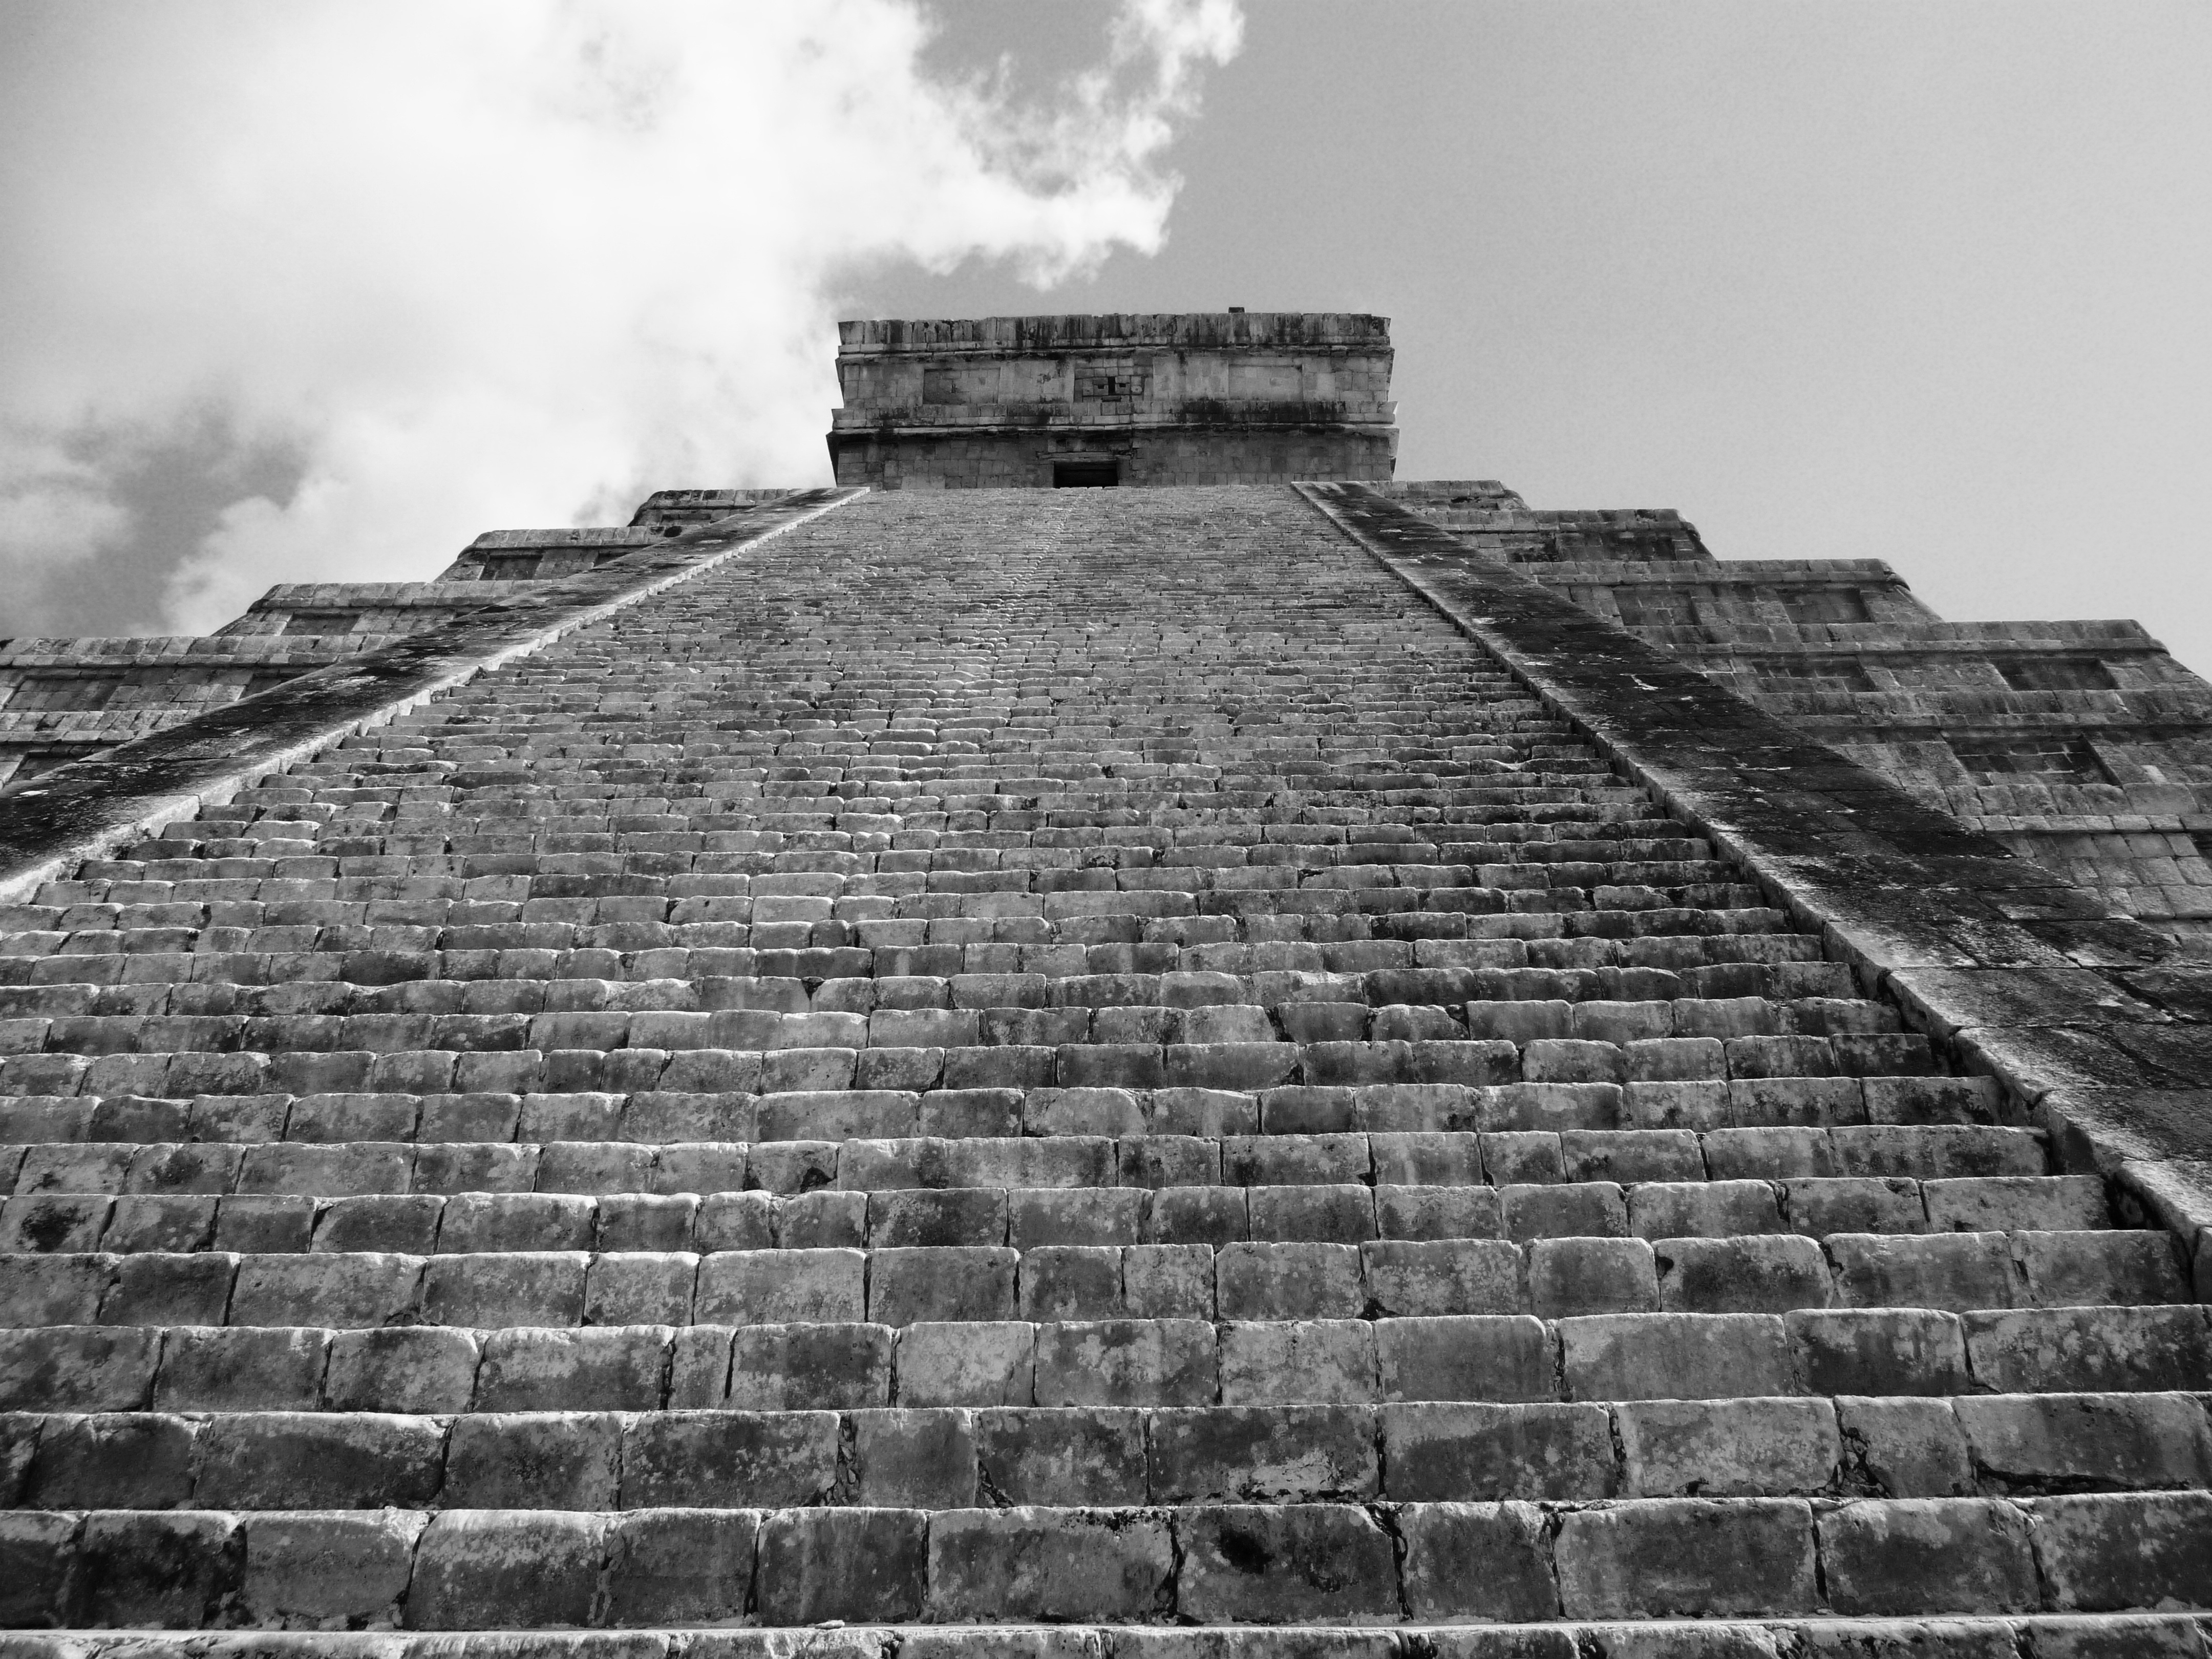
black and white, wall, monument, pyramid, landmark, monochrome, brick, aztec, temple, mexico, ruins, history, archaeological site, monochrome photography, ancient history, maya civilization